Mark Philippoussis

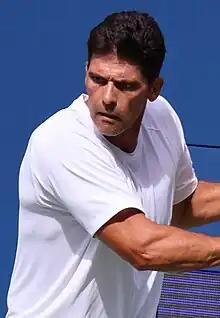
Philippoussis in 2023

Mark Anthony Philippoussis (born 7 November 1976) is an Australian tennis coach, commentator and former professional tennis player of Greek and Italian descent. Philippoussis' greatest achievements are winning two Davis Cup titles with Australia in 1999 and 2003, winning the deciding rubber in the final of each. He also reached the final of the 1998 US Open and the 2003 Wimbledon singles tournaments. Philippoussis reached a career-high singles ranking of world No. 8.